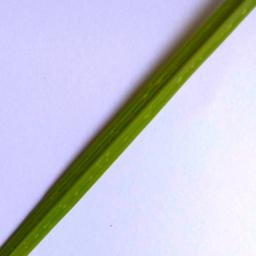
Label: Rice___Healthy